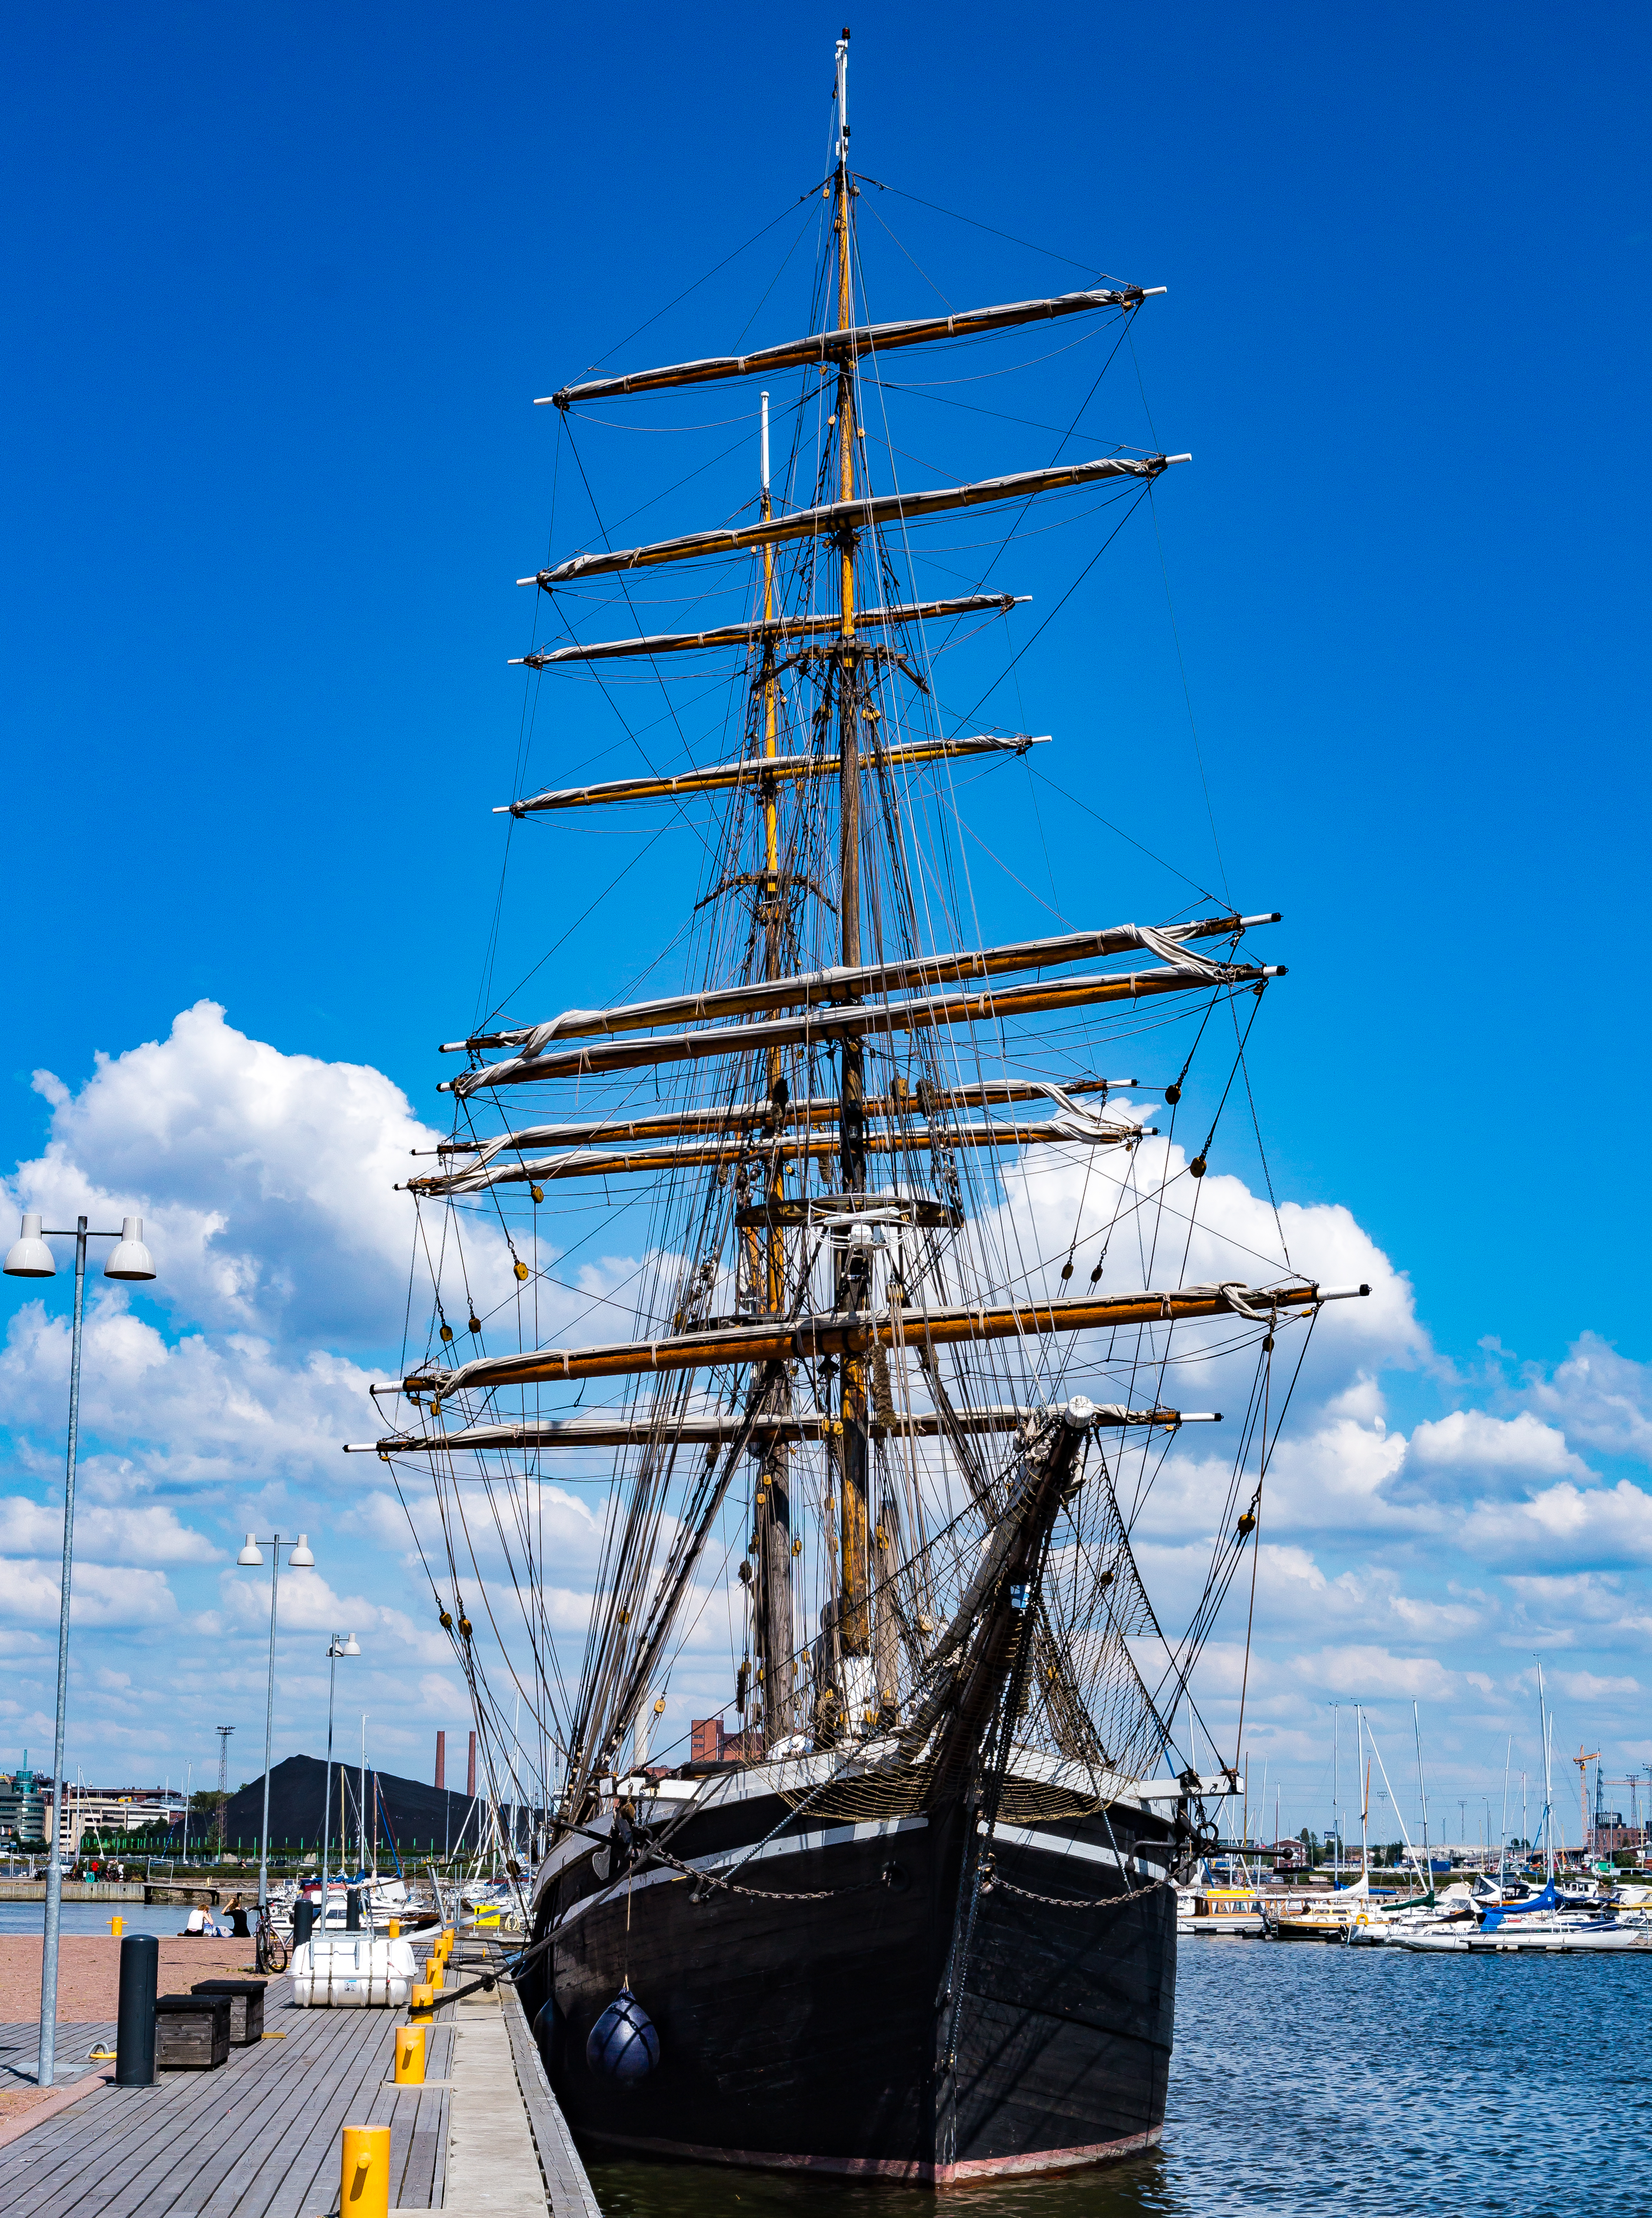
sea, water, sky, boat, pier, ship, pile, vehicle, mast, blue, clouds, boats, sail, tall, finland, helsinki, bow, watercraft, coal, windjammer, barque, frigate, kruununhaka, halkolaituri, gerda, brig, sailing ship, training ship, tall ship, galleon, full rigged ship, ship of the line, caravel, brigantine, barquentine